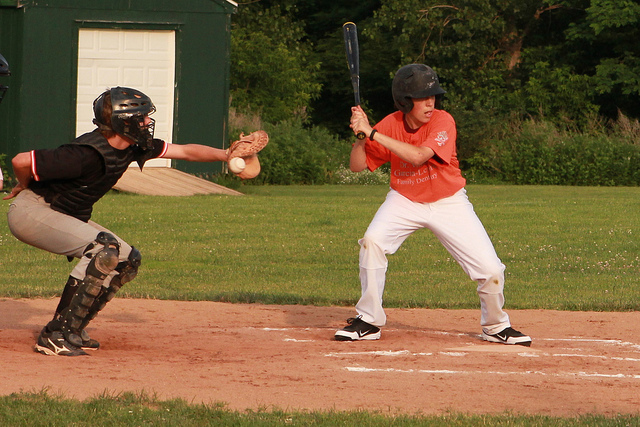
người đàn ông áo cam đang giơ gậy bóng chày lên cao